Will Dockery

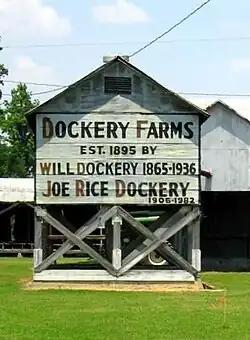
Dockery Plantation cotton gin, May 2005

William Alfred Dockery (November 10, 1865 – December 29, 1936) was an American landowner who built from scratch the Dockery Plantation, the famous home of such original Delta blues musicians as Charley Patton, Robert Johnson, Son House, Howlin' Wolf, Willie Brown, Tommy Johnson, and Pops Staples.